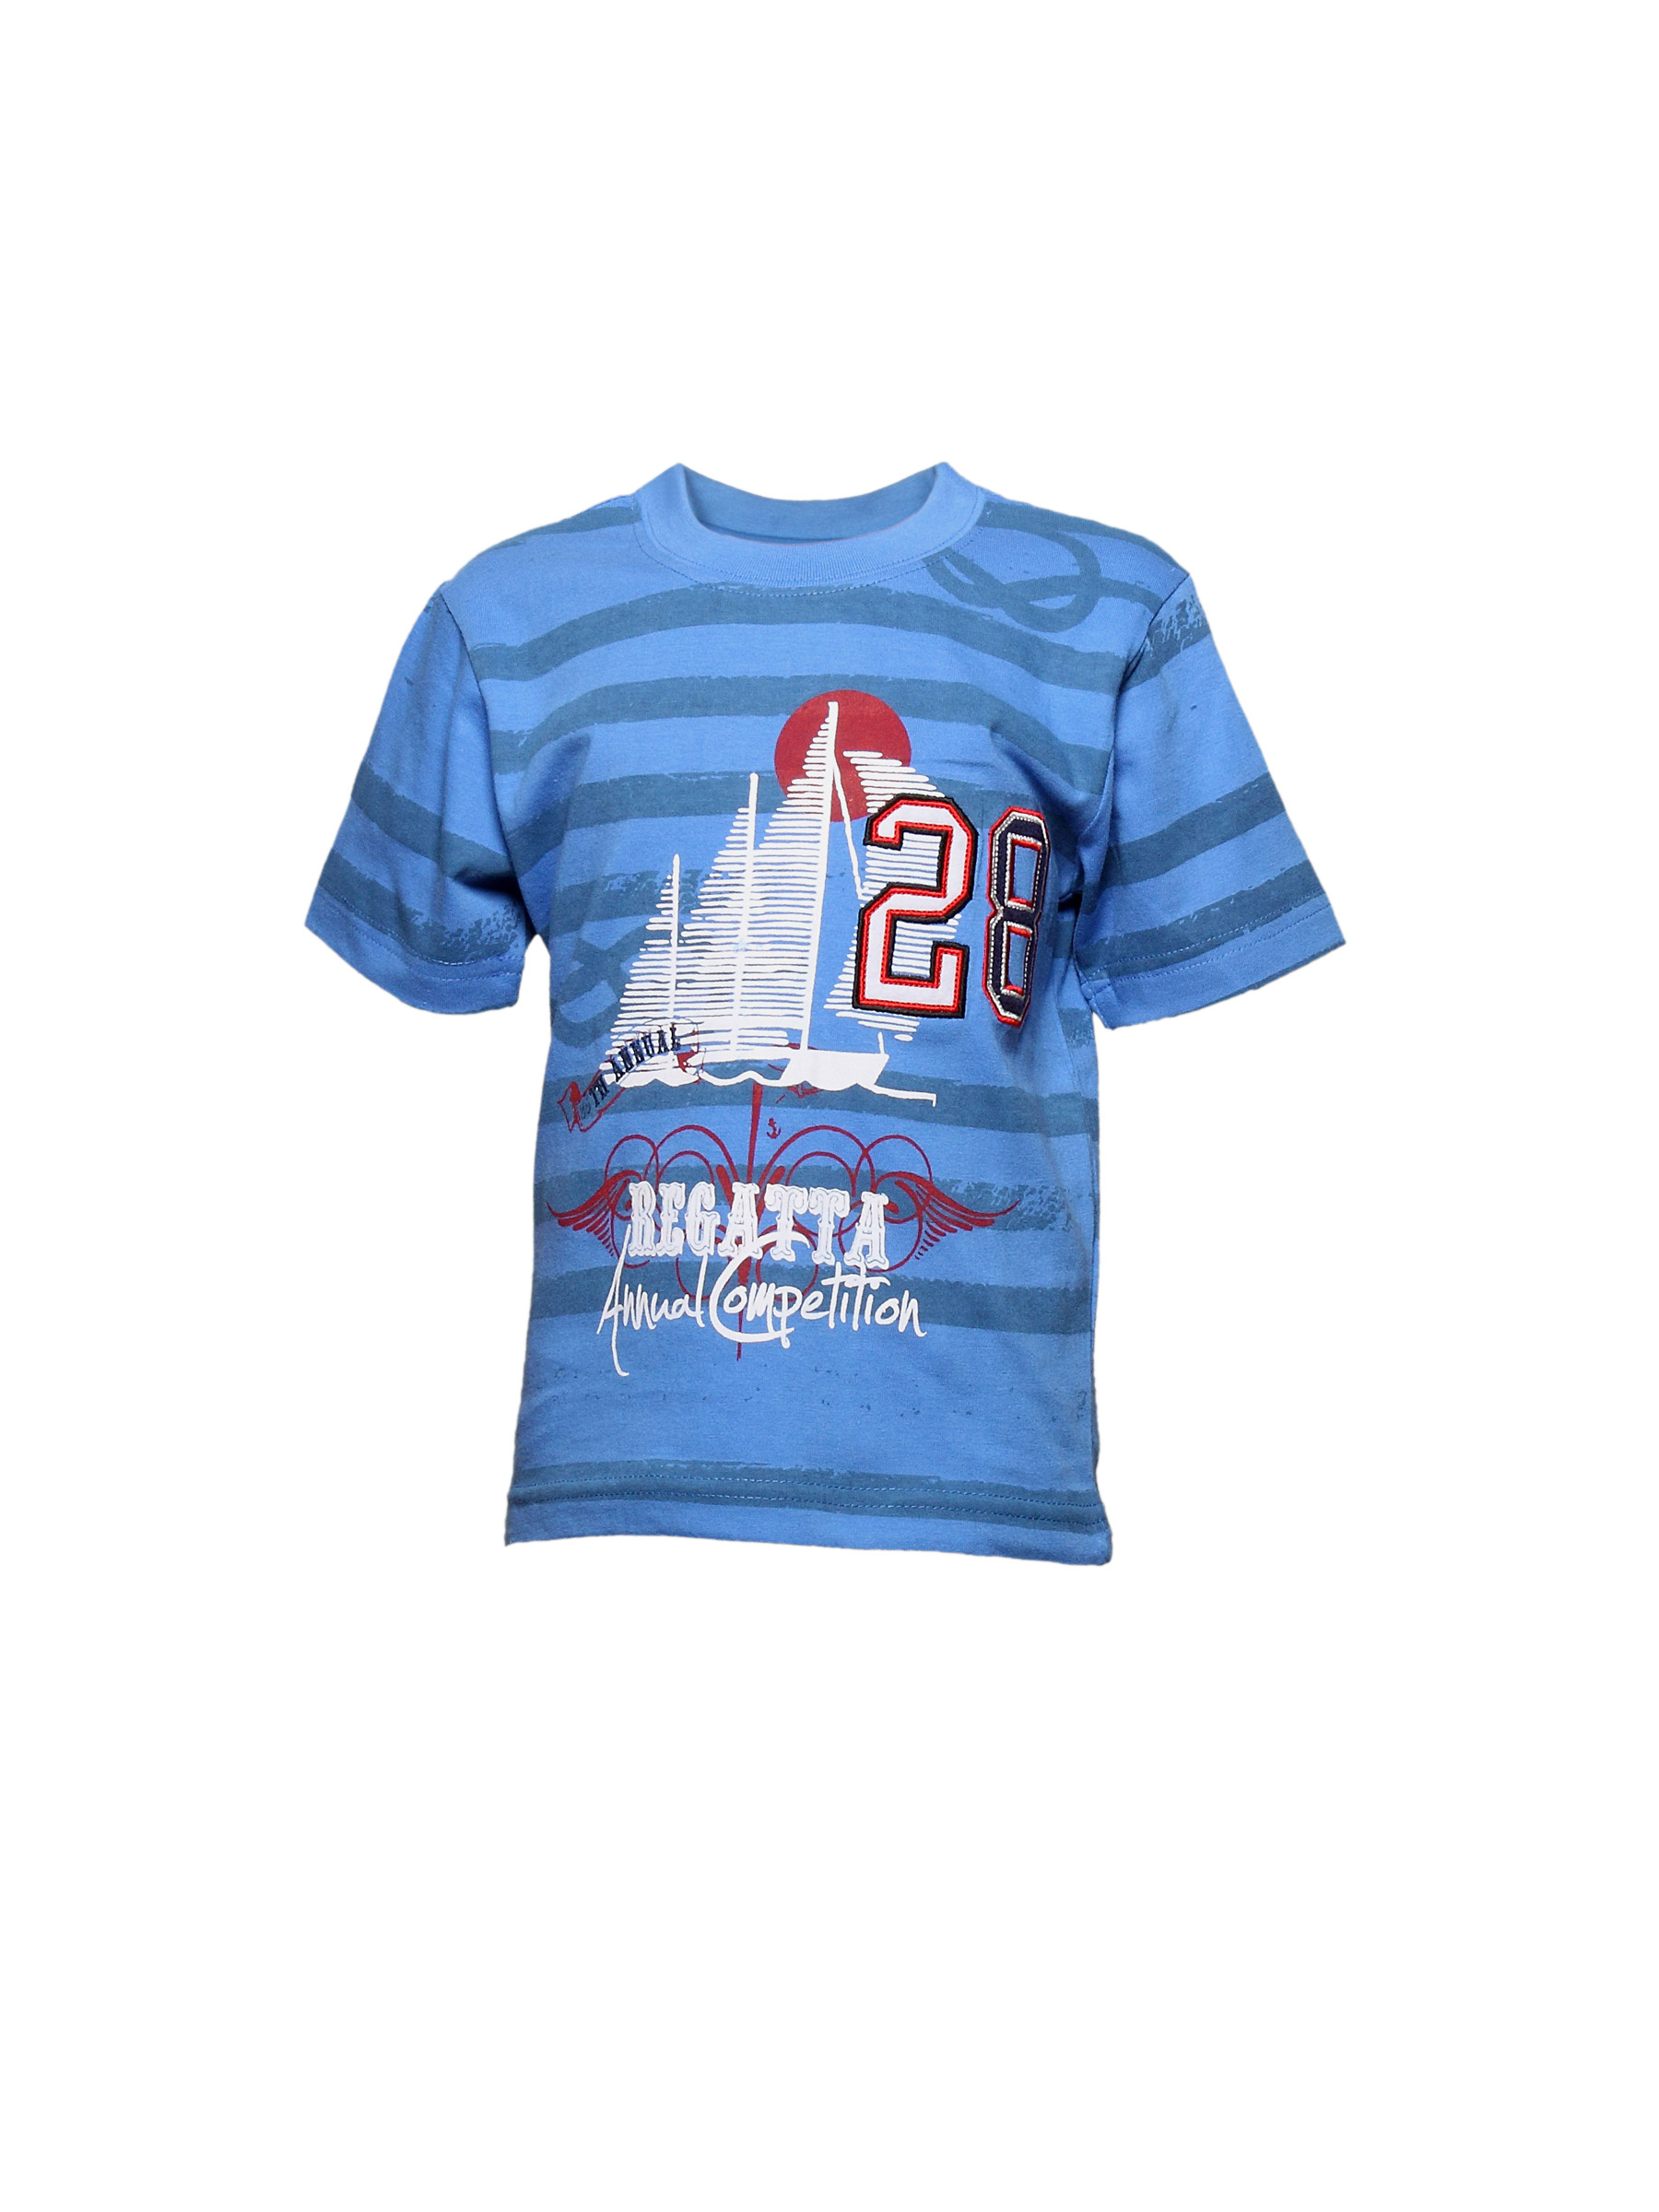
Disney Kids Boy's Blue Regatta Annual Competition Kidswear
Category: Apparel / Topwear / Tshirts
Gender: Boys
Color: Blue
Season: Summer 2011
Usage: Casual